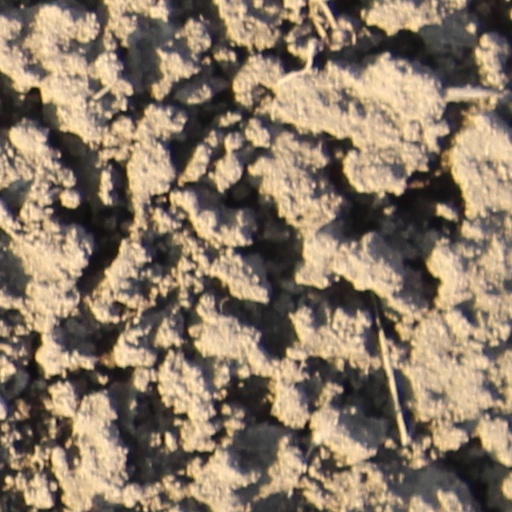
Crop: wheat